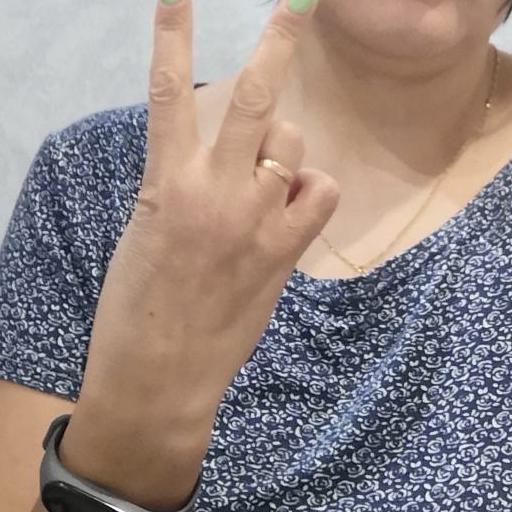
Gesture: peace_inverted